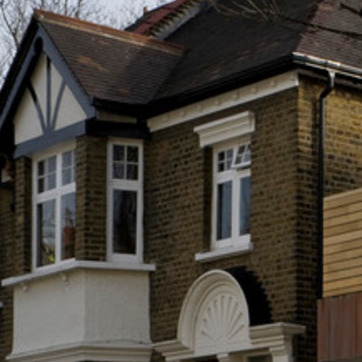
Material: brick